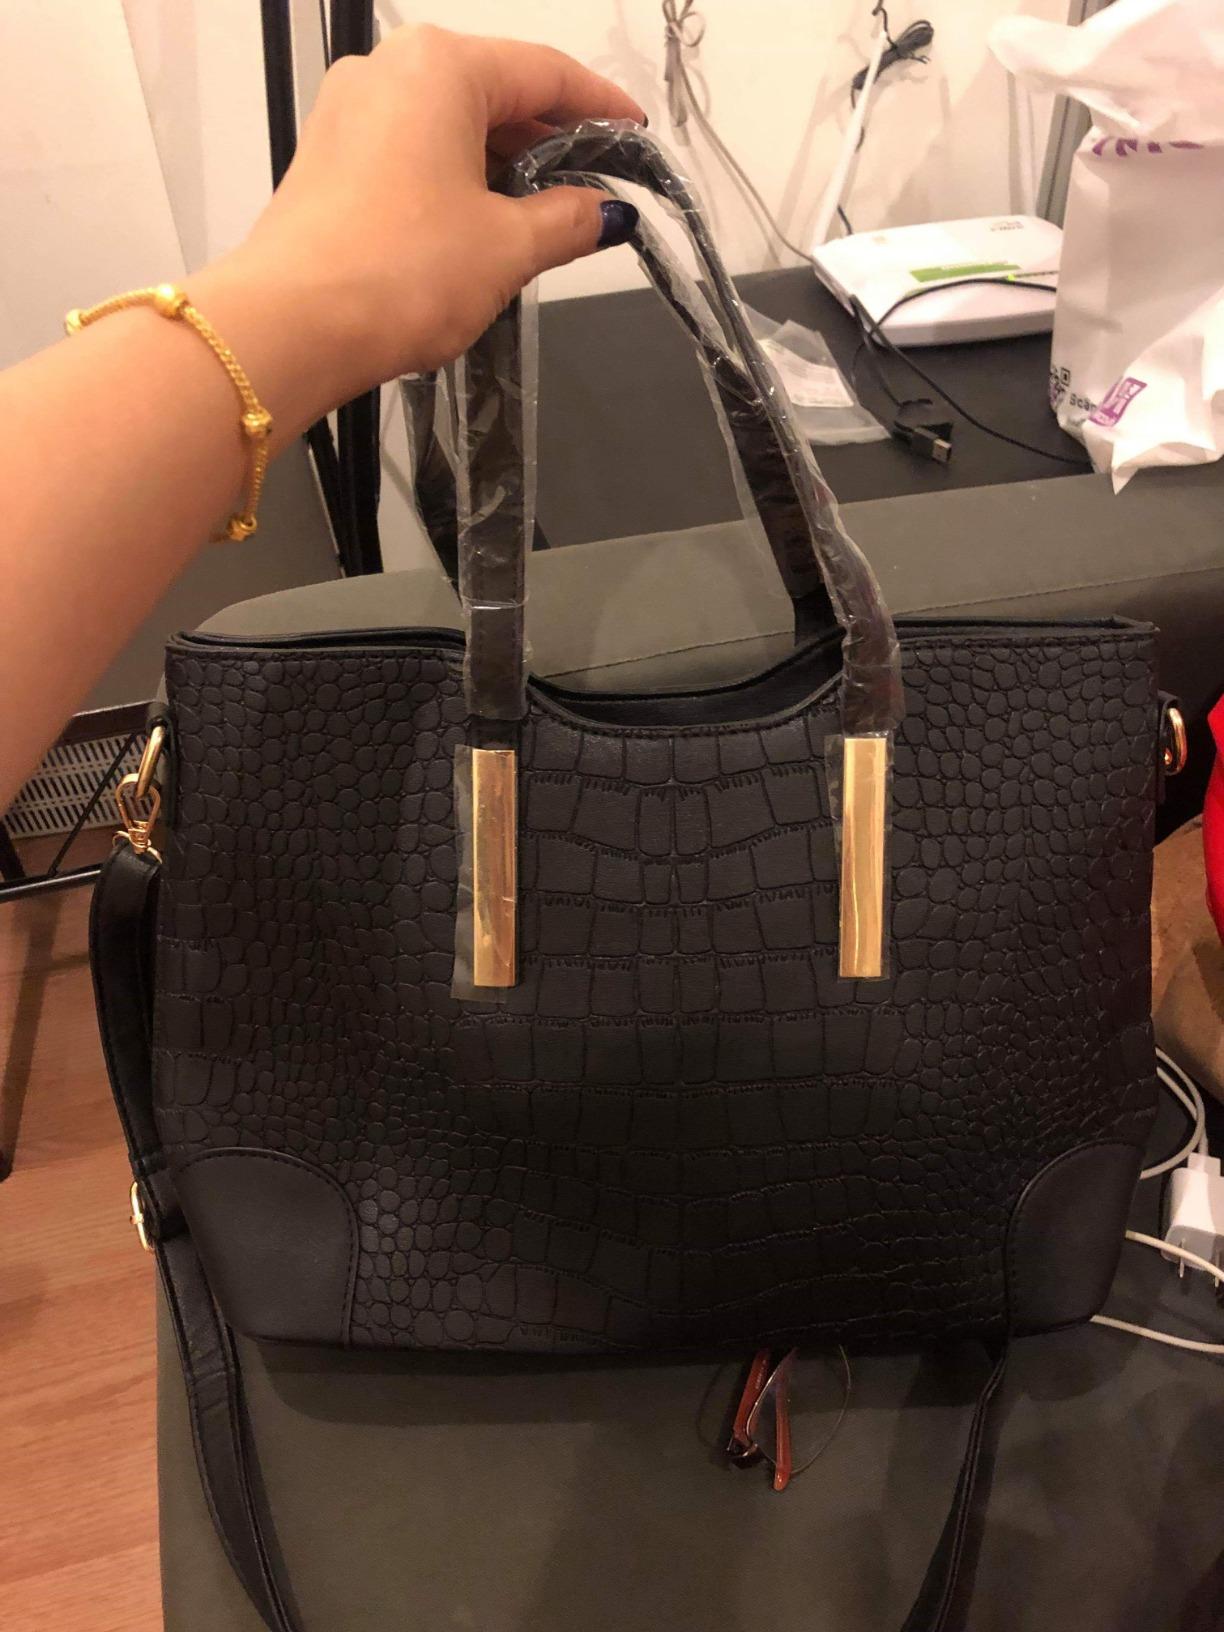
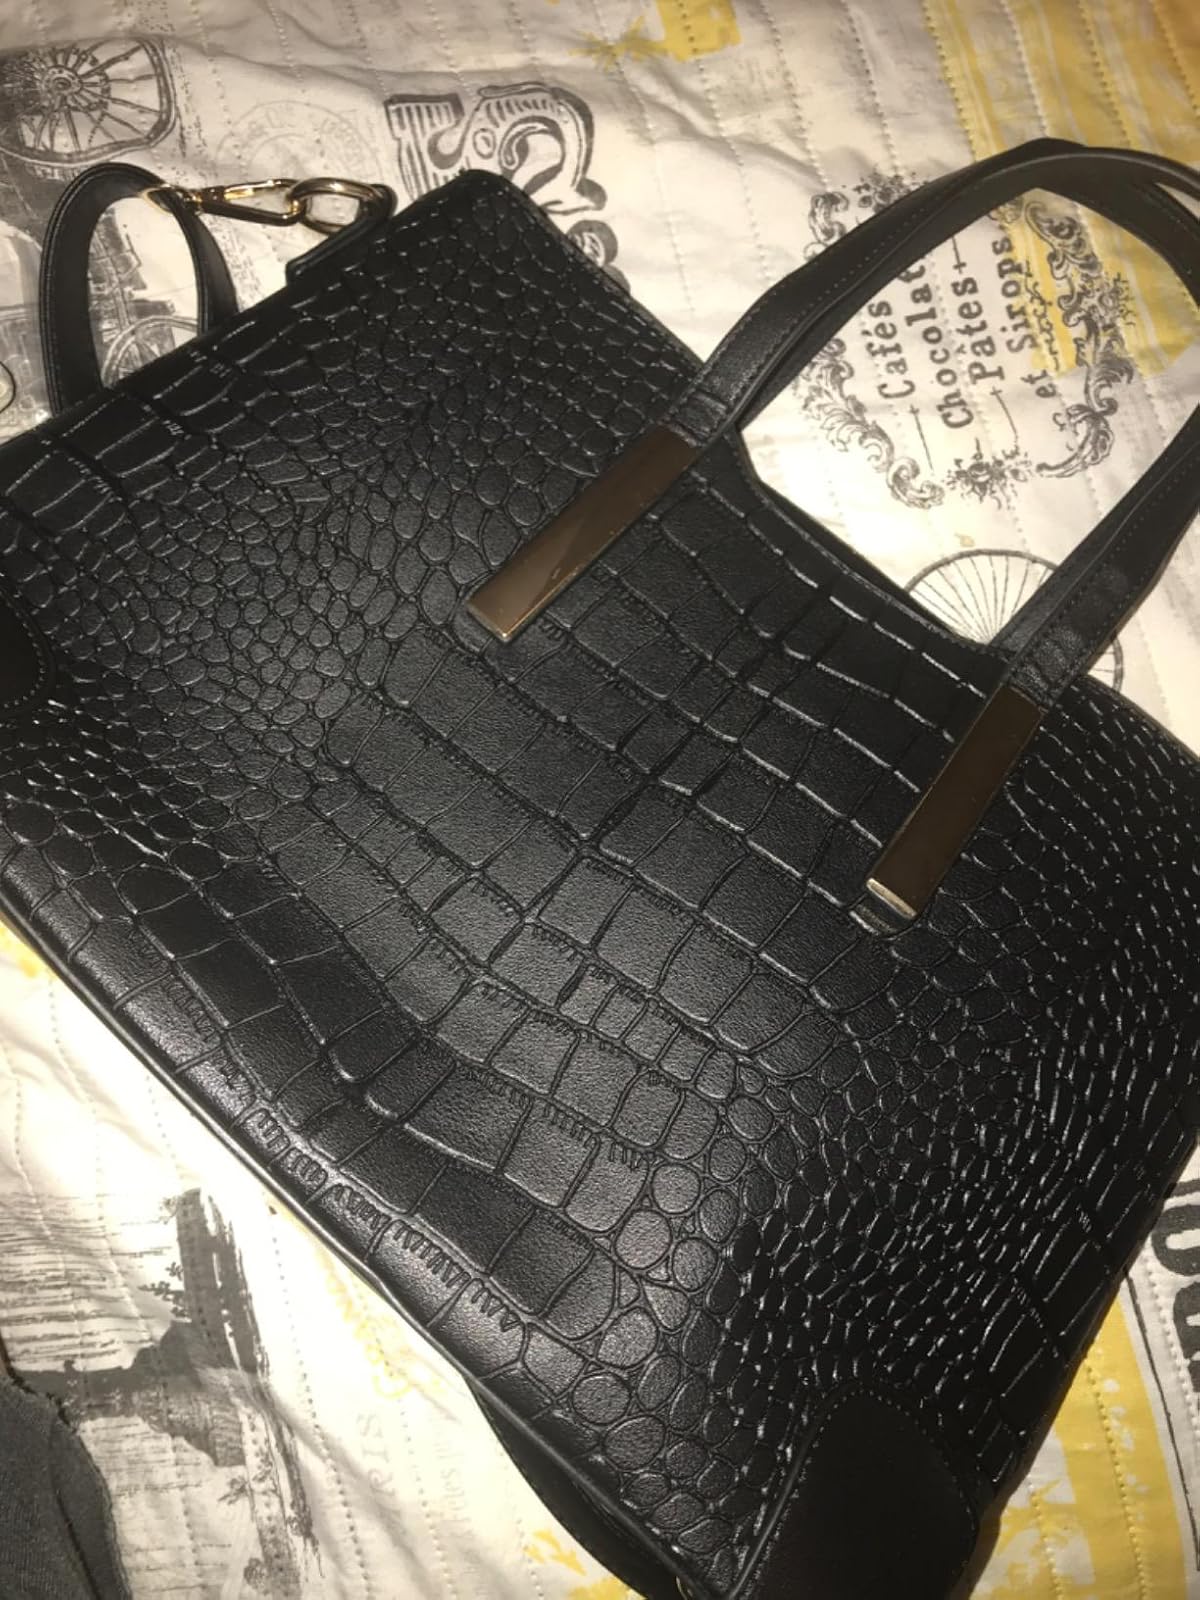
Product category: accessories_handbag
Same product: yes